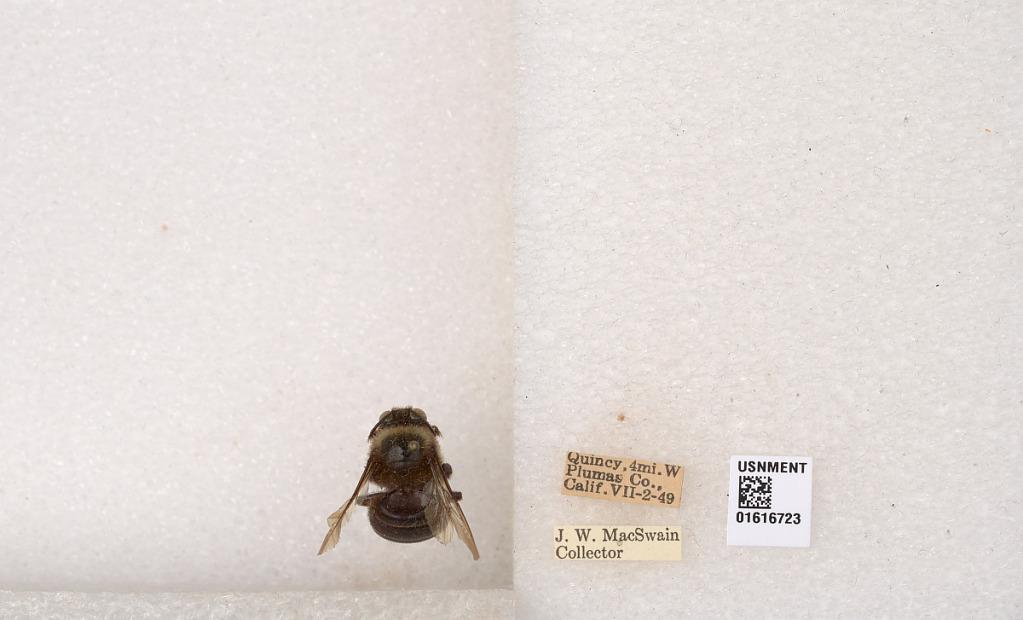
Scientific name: Xylocopa (Notoxylocopa) tabaniformis orpifex Smith
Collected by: J. MacSwain
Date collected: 1949-7-2
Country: United States
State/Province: California
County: Plumas
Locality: Quincy, 4 miles west Plumas
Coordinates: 39.9365, -120.949